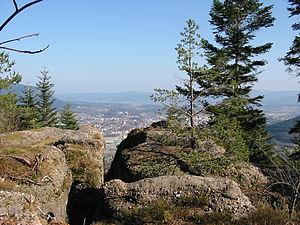
La Bolle est un quartier-village rural situé au Sud-Ouest de la commune de Saint-Dié-des-Vosges, entre Les Tiges et Les Moîtresses. Il est regroupé avec ceux-ci par l'INSEE pour constituer l'« îlot » Les Moîtresses - Les 3 Scieries - Les Tiges.
La Madeleine est une modeste montagne des Vosges gréseuses, aux formes tabulaires massives, bien visibles à partir des vallées adjacentes ou aperçues au sud-est du plateau de Nompatelize. Cette contrée aujourd'hui forestière du canton de Saint-Dié-des-Vosges-Ouest culmine à 658 mètres d'altitude sur les Hauts Champs au-dessus du Champ du Corbeau, à la limite communale de Saint-Dié et de Saint-Michel-sur-Meurthe. Elle est associée à de nombreuses légendes de réprouvés, dont certaines ont une véritable teneur historique. Son nom provient d'un ancien hospice de malades, une madeleine sise à la base de son front septentrional qui a précisément longtemps porté le nom de Clairemont ou Clermont. La fontaine de la Solitude, sacrée bien avant d'être dédiée à sainte Claire, est aussi remarquable.